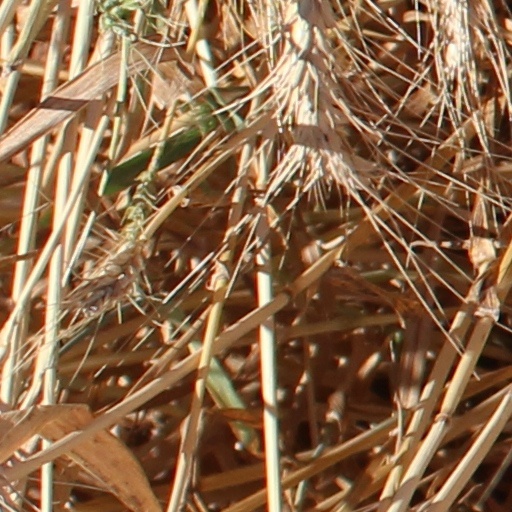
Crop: wheat